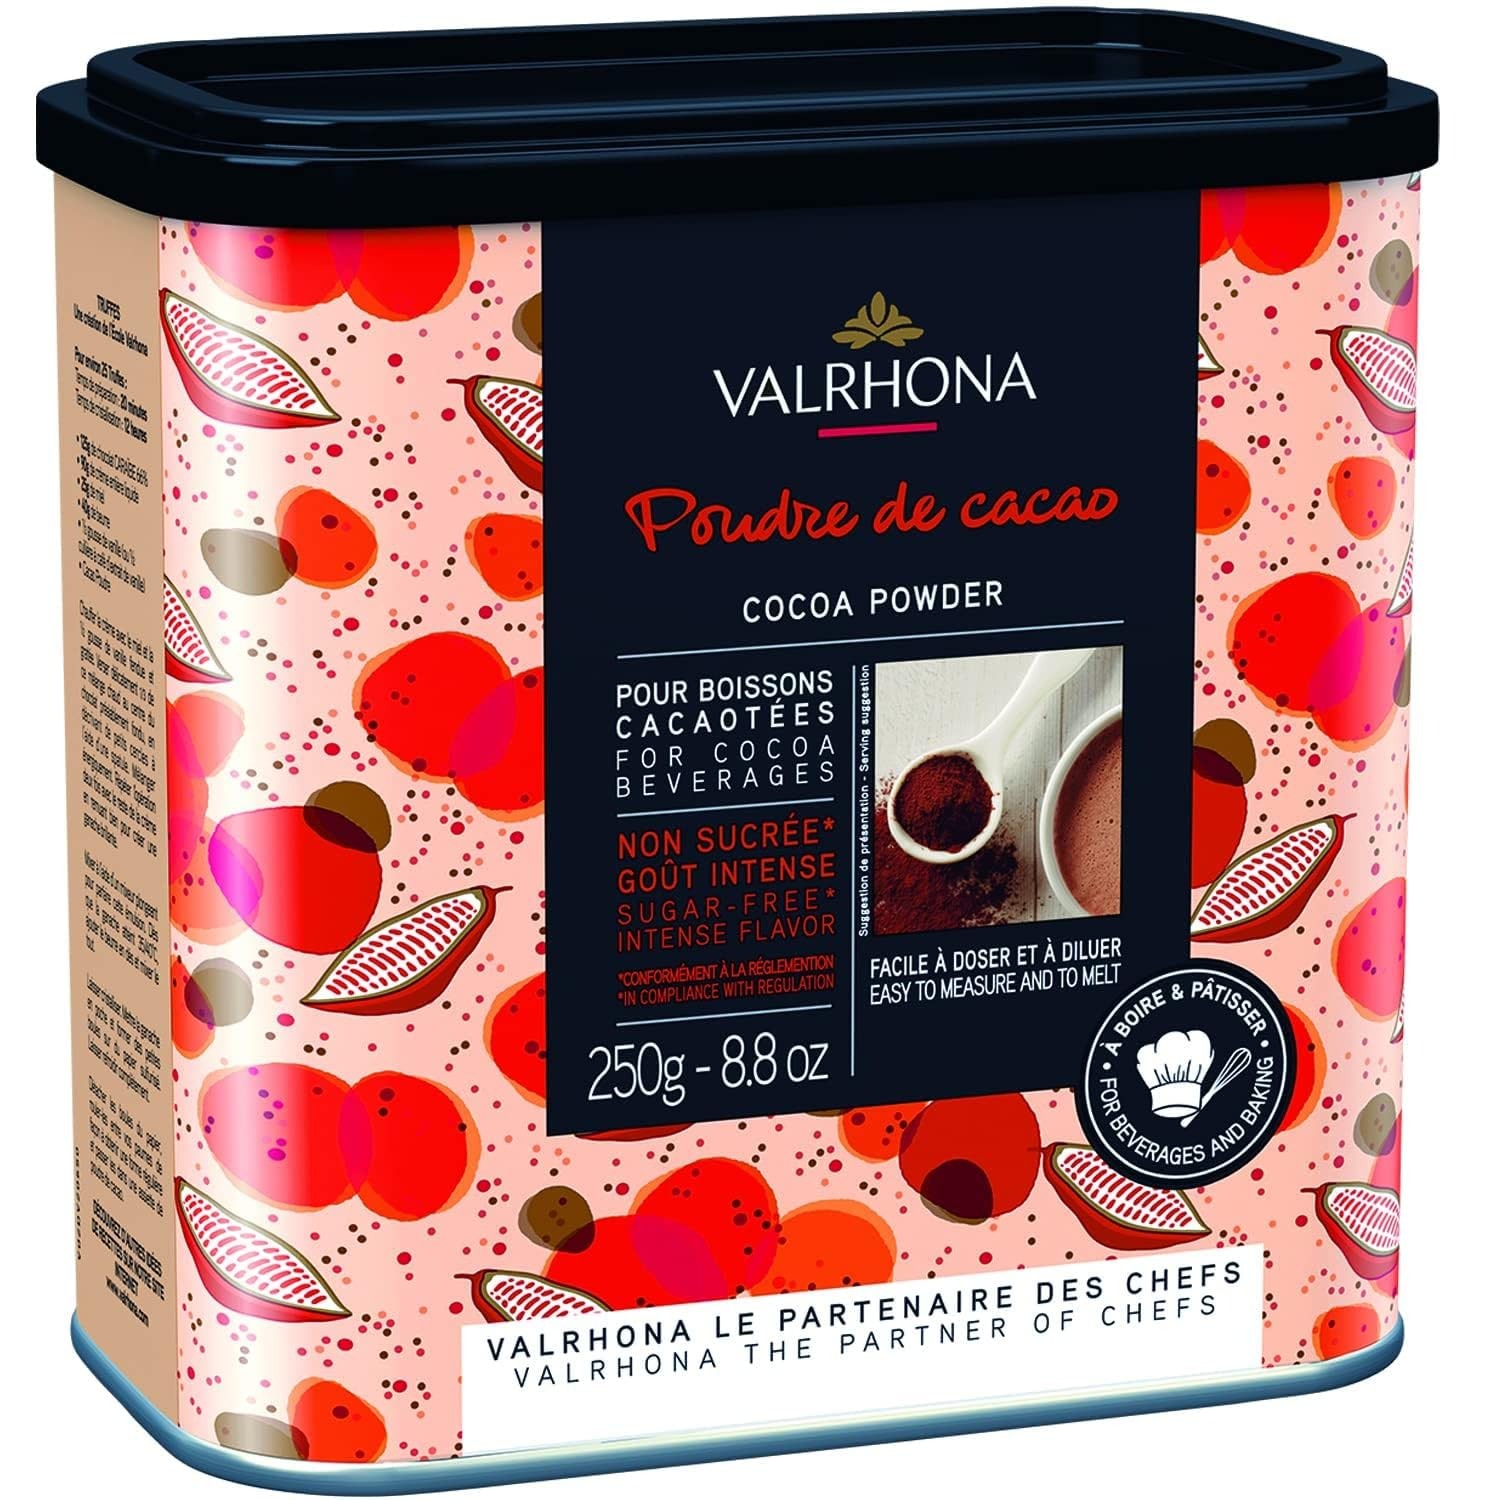
Item Name: Valrhona Cocoa Powder - 100% Pure Cocoa - 0.25 Kilo
Bullet Point 1: 8.82 ounce containers Valrhona Cocoa Powder
Bullet Point 2: 100% cocoa sugar-free powder; Kosher certified; Dutch processed
Bullet Point 3: Pure, intense cocoa taste, with a warm red mahogany color
Bullet Point 4: Perfect for delicious chocolate drinks or gourmet recipes
Bullet Point 5: Expiration and production date on bottom of can. Back of the can explains how to read both
Product Description: 100% pure cocoa powder from Valrhona. Valrhona cocoa powder is pure and intense with a rich red color. This gourmet cocoa powder is one of France's most famous artisan chocolatiers. Best By date in European Date Format. Do not confuse with Manufacturing Date.
Value: 8.82
Unit: Ounce

Price: 43.475